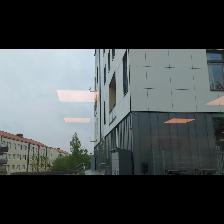
Label: NonHuman